Upatissa Gamanayake

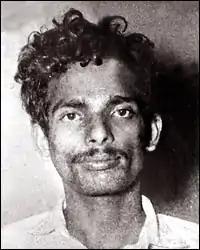

Don Upatissa Gamanayake (17 October 1948 – 13 November 1989), also known by his alias Dias Mudalali, was a Sri Lankan politician and the deputy leader of the Jantha Vimukthi Peramuna (JVP) during the 1987–1989 insurrection. Not a prominent figure during the JVP's 1971 insurrection, Gamanayake emerged as a leader only after the releasing of the JVP detainees in 1977. He moved up rapidly in the party hierarchy during the JVP's 1977–1983 democratic phase and became the second in command after the founder and the leader, Rohana Wijeweera. He unsuccessfully contested the 1983 Anamaduwa by-election under JVP. Gamanayake was captured and killed by the government forces in November 1989.